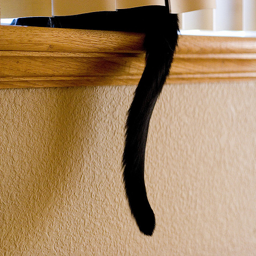
A cat's tail is hanging down from the window sill.
A cat sitting on a counter top with its tail hanging
a cat tail hanging from a window sil with the cat behind the blinds
a black cats tail is hanging down off a ledge
A cats tail hanging off a window sill under blinds.